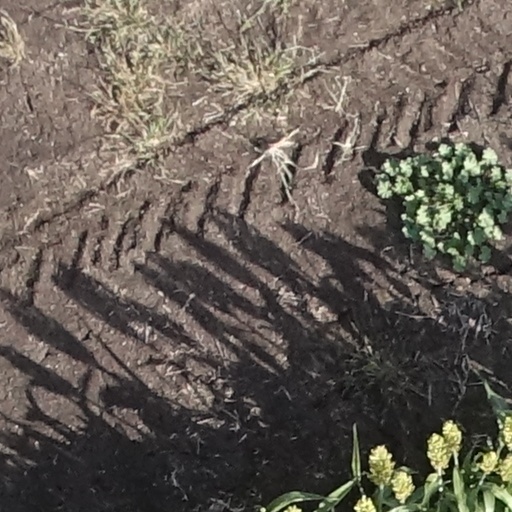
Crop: sorghum